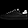
Label: Sneaker